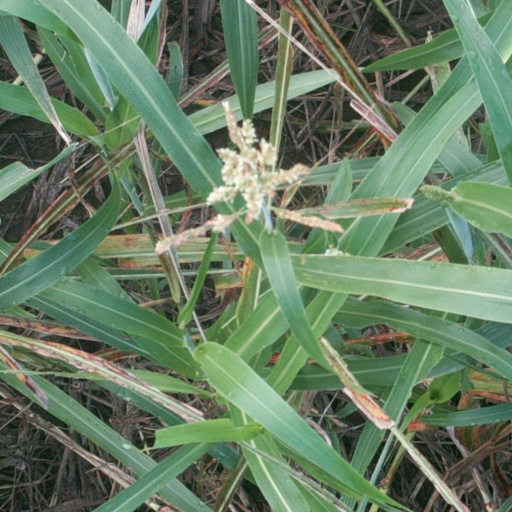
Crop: sorghum